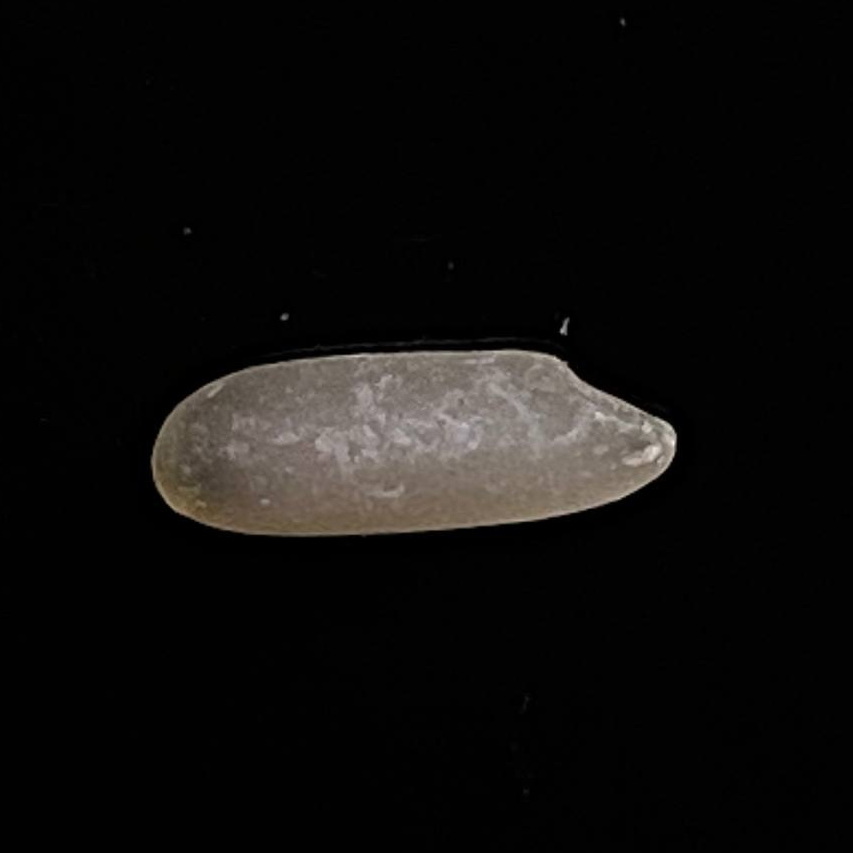
Rice variety: BR29